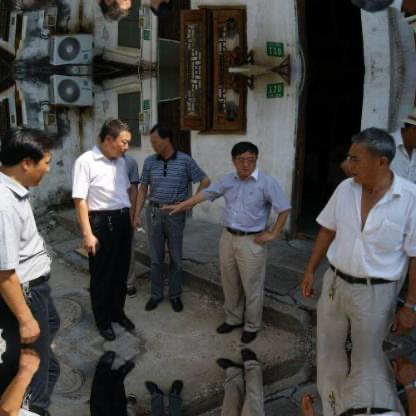
Objects in the image:
label: head
label: head
label: head
label: head
label: head
label: head
label: head
label: head
label: head